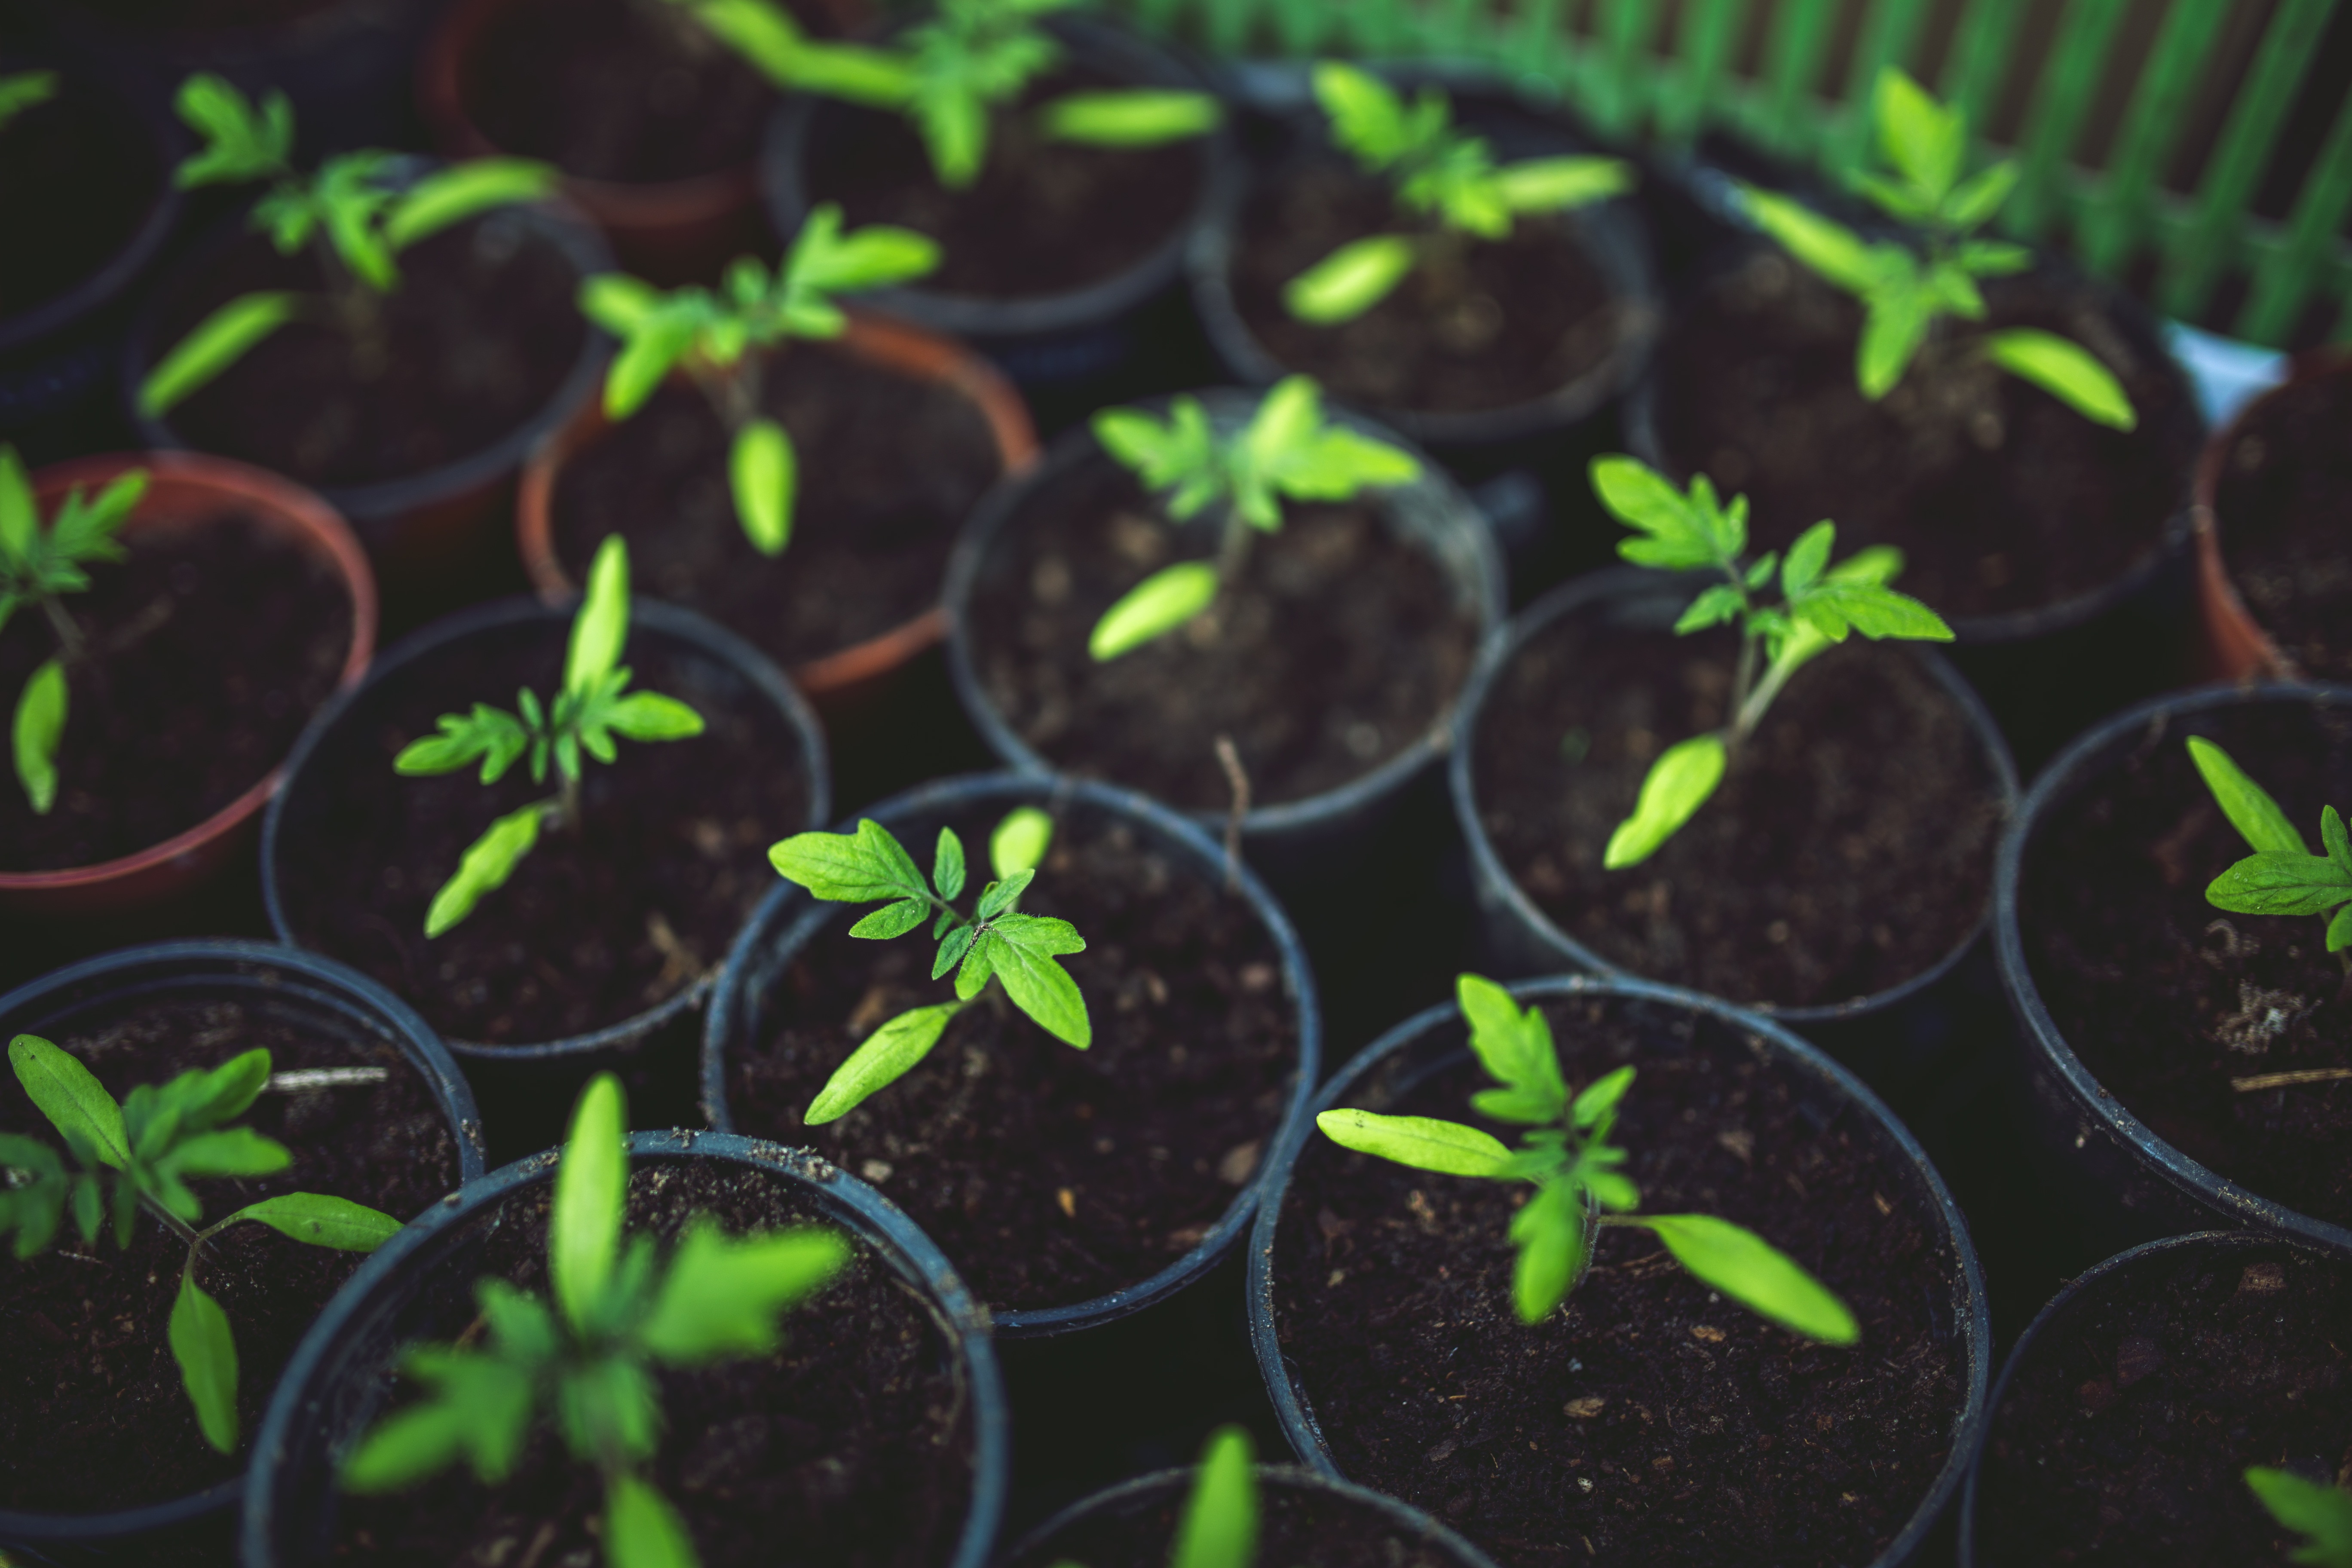
plant, leaf, flower, village, young, food, green, cooking, herb, produce, vegetable, soil, botany, healthy, flora, tomato, eco, vegetables, fit, flowering plant, land plant